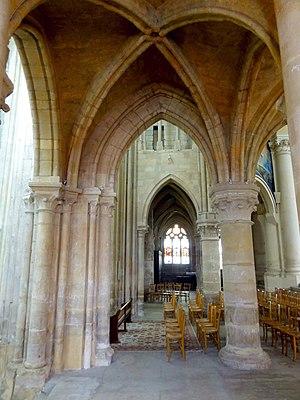
Intérieur de l'église - voir titre.
L'église Saint-Martin est une église catholique paroissiale située à Triel-sur-Seine, en France. C'est un vaste édifice issu de quatre époques différentes. En raison des agrandissements successifs entre la fin du XVᵉ siècle et le milieu du XVIᵉ siècle, le plan est devenu très complexe, et la nef gothique du second quart du XIIᵉ siècle ne représente plus qu'une partie infime de la superficie totale. À l'origine, est une église d'un plan cruciforme régulier. Les voûtes de son vaisseau central s'effondrent probablement au bout de deux générations, ce qui motive la reconstruction des parties hautes au début du XIVᵉ siècle. Elles se caractérisent par un triforium de style gothique rayonnant particulièrement élégant. L'église conserve toutefois le défaut d'un vaisseau central et d'un transept trop étroits, et les habitants y remédient à la fin du XVᵉ siècle en équipant l'église d'un second bas-côté sur tout son flanc sud, et d'une grande chapelle de deux vaisseaux au nord du transept et du chœur. Ces parties sont de style gothique flamboyant, et plus soignées et plus homogènes à l'extérieur qu'à l'intérieur, où le raccordement avec les parties anciennes est malaisé.